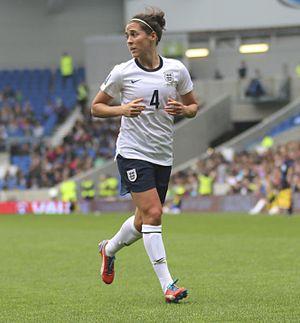
L'équipe d'Angleterre féminine de football est l'équipe nationale qui représente l'Angleterre dans les compétitions majeures de football féminin : la Coupe du monde et le Championnat d'Europe. Elle est gérée par la Fédération anglaise de football. Son premier match officiel a lieu en 1969. Alors que la plupart des équipes nationales à travers le monde représentent un État indépendant, les quatre Home Nations qui forment le Royaume-Uni sont chacun représentés par une équipe nationale distincte au cours des tournois internationaux. Ses joueuses sont sélectionnées selon les conditions d'admissibilité en sélection d'un joueur britannique.